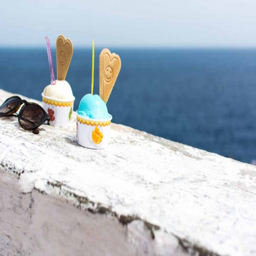
ice cream by the sea